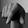
ASL letter: Q